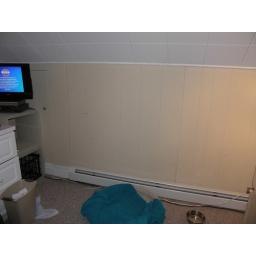
This horrible blank wall above Wally's bed was just driving me NUTS.